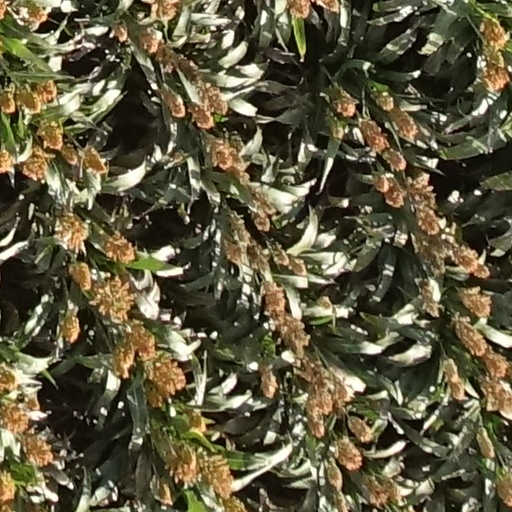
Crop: sorghum